Istanbul Beykent University

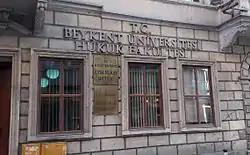
Beykent University Faculty of Law

Istanbul Beykent University is a foundation university in Istanbul, Turkey, teaching in English, Russian combined and Turkish with 30.000 students.